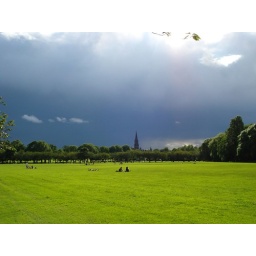
Sun, sky and grass in the Meadows in Edinburgh.